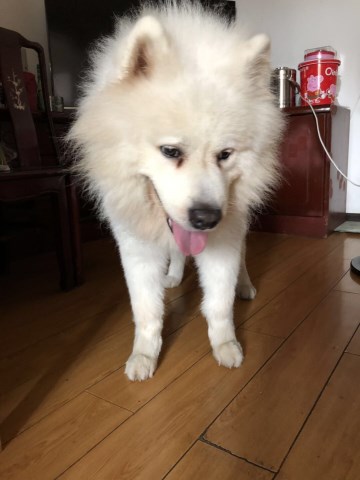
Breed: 2192-n000088-Samoyed